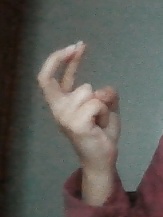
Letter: zay